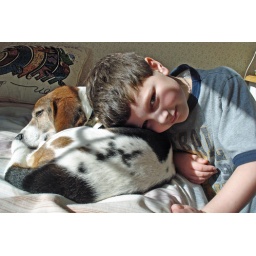
The best boy in the world, and the best dog in the world, and they both live with me! I guess Pangloss was right.